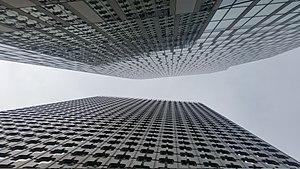
La Défense est un quartier d'affaires situé dans la métropole du Grand Paris en Île-de-France, le premier en Europe par l'étendue de son parc de bureaux, le deuxième en Europe pour le volume d’activités financières après la City de Londres et est classé quatrième quartier d’affaires le plus attractif du monde. Le quartier abrite notamment les sièges de nombreuses entreprises françaises et étrangères ainsi que l’autorité bancaire européenne. Il est situé en banlieue nord-ouest de Paris, dans le département des Hauts-de-Seine, sur les territoires des communes de Puteaux, Courbevoie, Nanterre et La Garenne-Colombes, à l'extrémité occidentale de l'axe historique qui commence au palais du Louvre et se poursuit par l'avenue des Champs-Élysées, l'Arc de triomphe de l'Étoile et au-delà jusqu'au pont de Neuilly et l'Arche de la Défense.
La Tour Majunga est un immeuble de bureaux dernière génération situé dans le quartier d'affaires de La Défense à Puteaux.